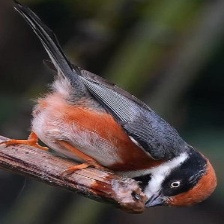
Species: BLACK THROATED BUSHTIT
Scientific name: AEGITHALOS CONCINNUS